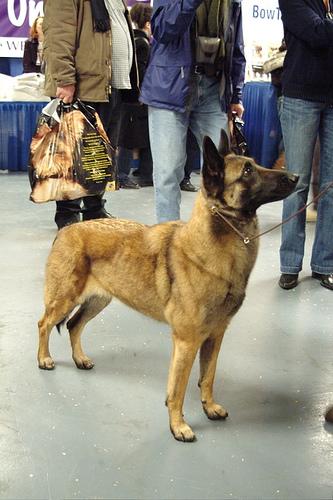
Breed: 233-n000071-malinois